Grands Projets of François Mitterrand

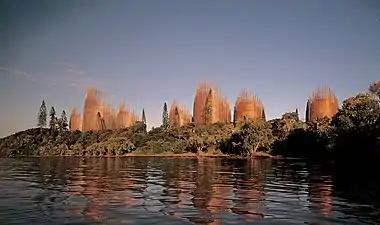
The Jean-Marie Tjibaou Cultural Centre in New Caledonia

Monumental in scope and public in purpose, the best-known of the "Grands Projets" is the I. M. Pei redesign and expansion plan of the Musée du Louvre, adding an entrance within the Louvre Pyramid, commissioned by Mitterrand in 1984. Mitterrand insisted on personally inspecting the materials that were used during the construction of the Louvre pyramid, from its glass panels to its steel girders, something which struck the architect as unusual at his degree of interest.